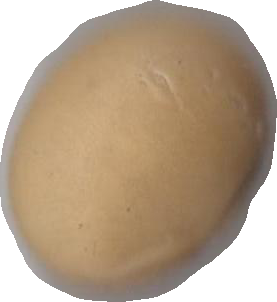
Variety: Dega